Leeds Central (UK Parliament constituency)

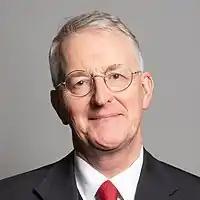
Hilary Benn, Member of Parliament for Leeds Central since 1999

"Leeds South and Leeds South East prior to 1983"